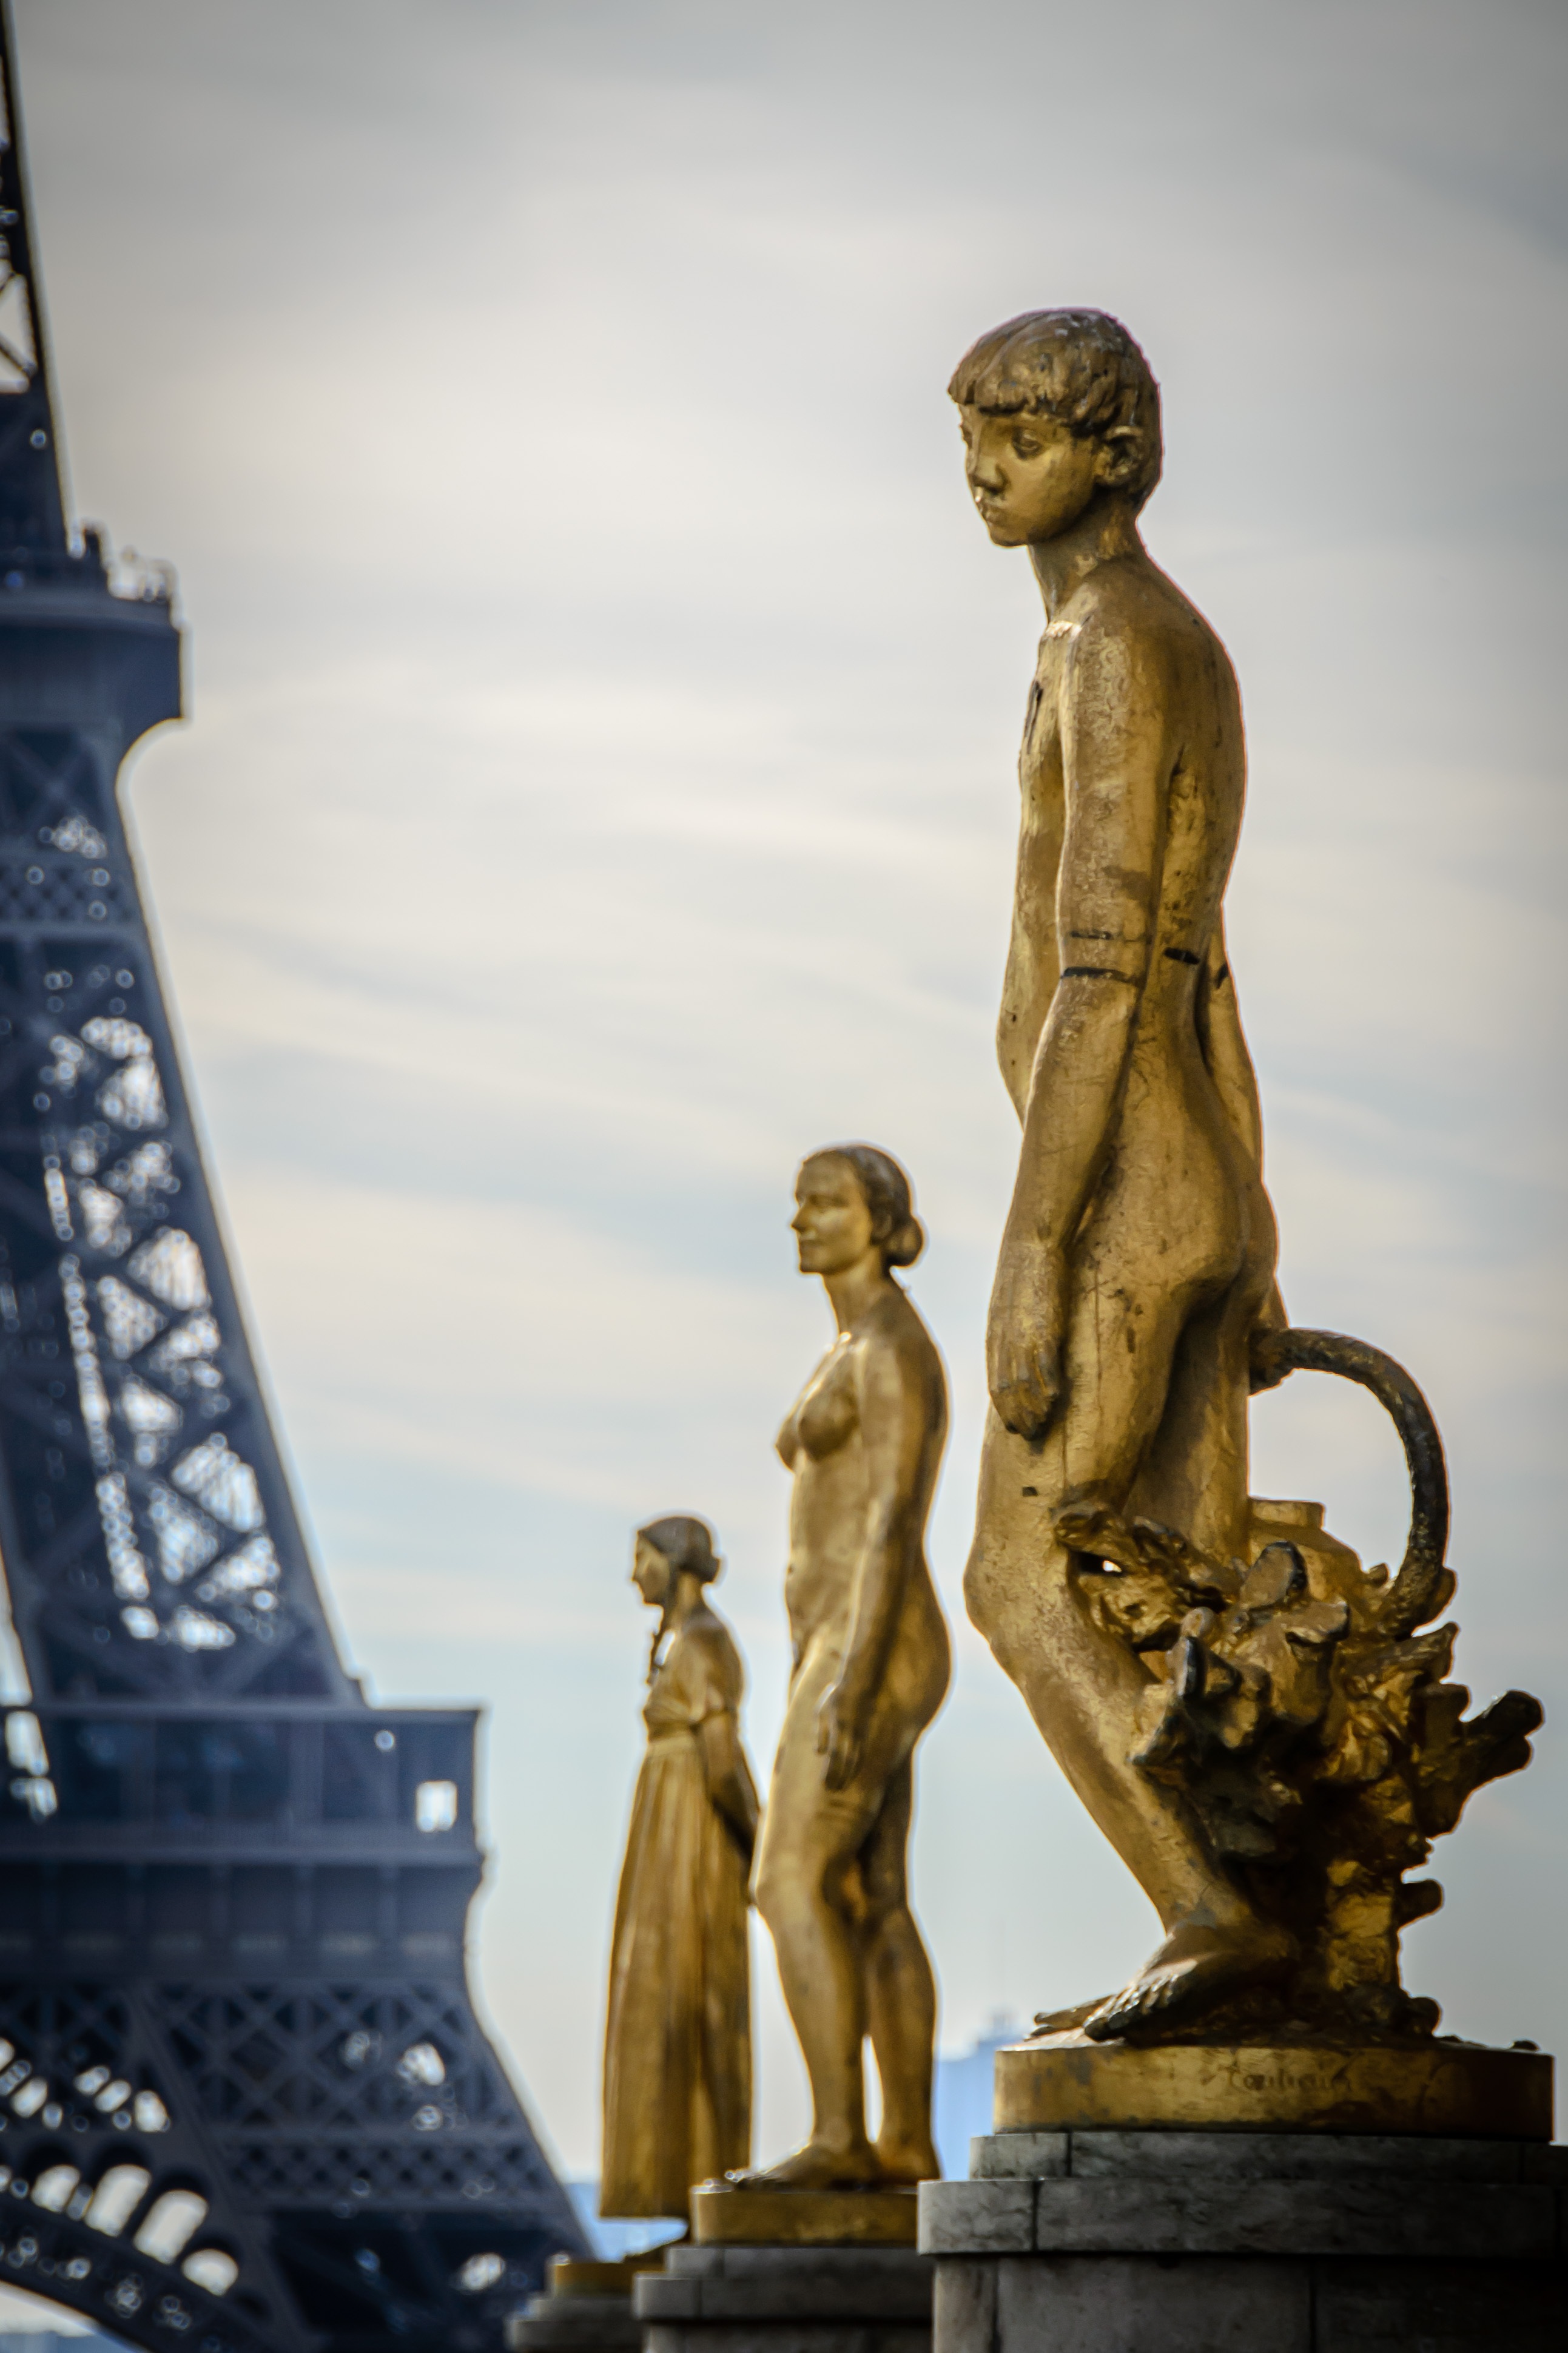
eiffel tower, paris, monument, france, statue, golden, landmark, sculpture, art, trocadero, temple, ancient history